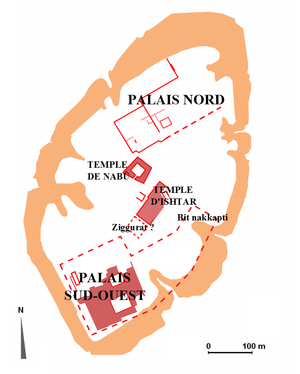
Plan du tell de Quyunjiq, à Ninive, avec les principaux bâtiments en rouge et les contours du tell en orange. Adapté à partir de R. Campbell Thompson, ""The Buildings on Quyunjiq, the Larger Mound of Nineveh"", dans Iraq Vol. 1, No. 1, 1934, p. 97."